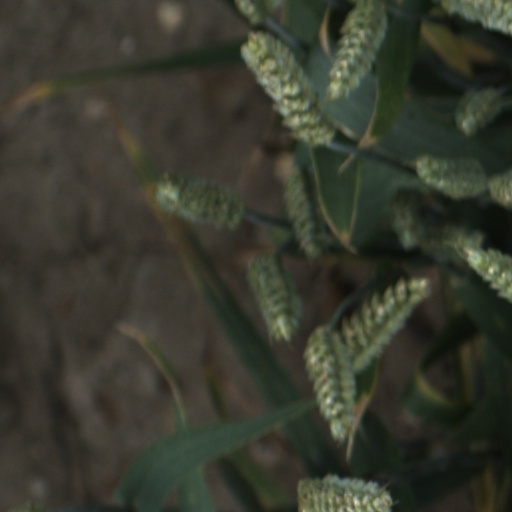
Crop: wheat